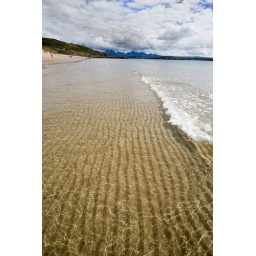
simple, pure water and amazing beach in Big Sand, Scotland